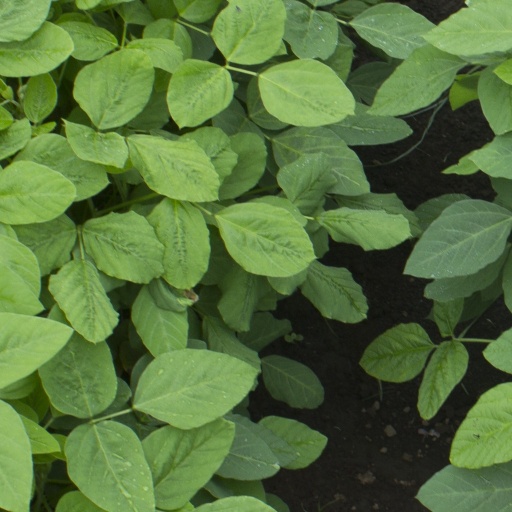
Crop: soybean